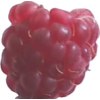
Label: raspberry